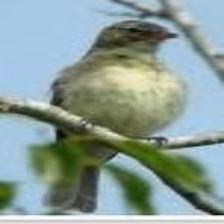
Species: NORTHERN BEARDLESS TYRANNULET
Scientific name: CAMPTOSTOMA IMBERBE